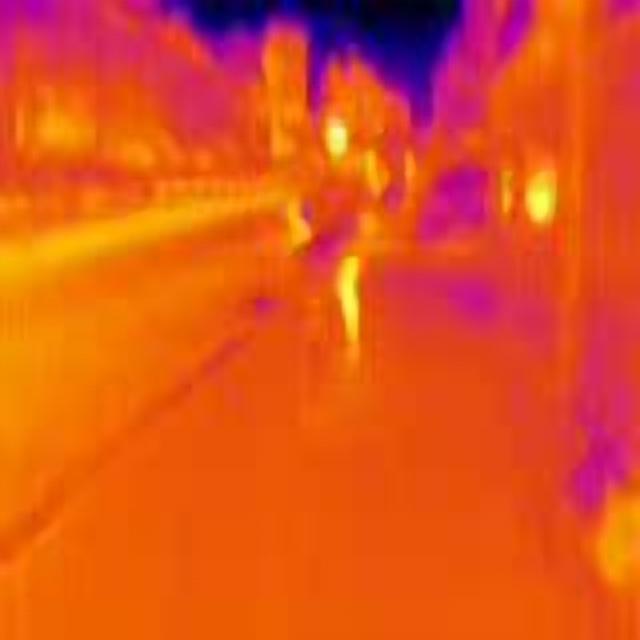
Detected objects:
label: person